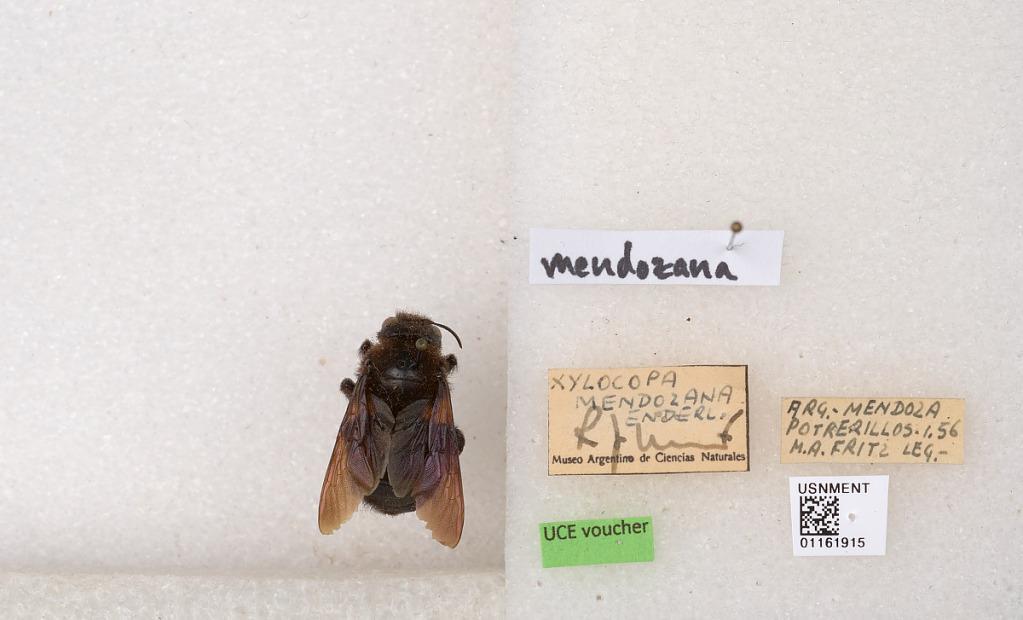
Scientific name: Xylocopa (Neoxylocopa) mendozana Enderlein
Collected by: M. Fritz
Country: Argentina
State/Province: Mendoza
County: Lujan
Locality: Potrerillos